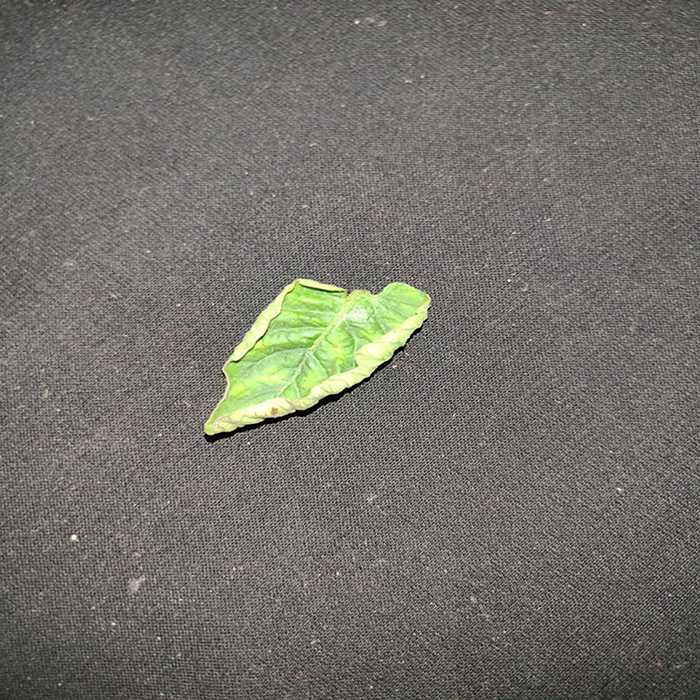
Plant: Tomato
Label: Tomato leaf curl virus